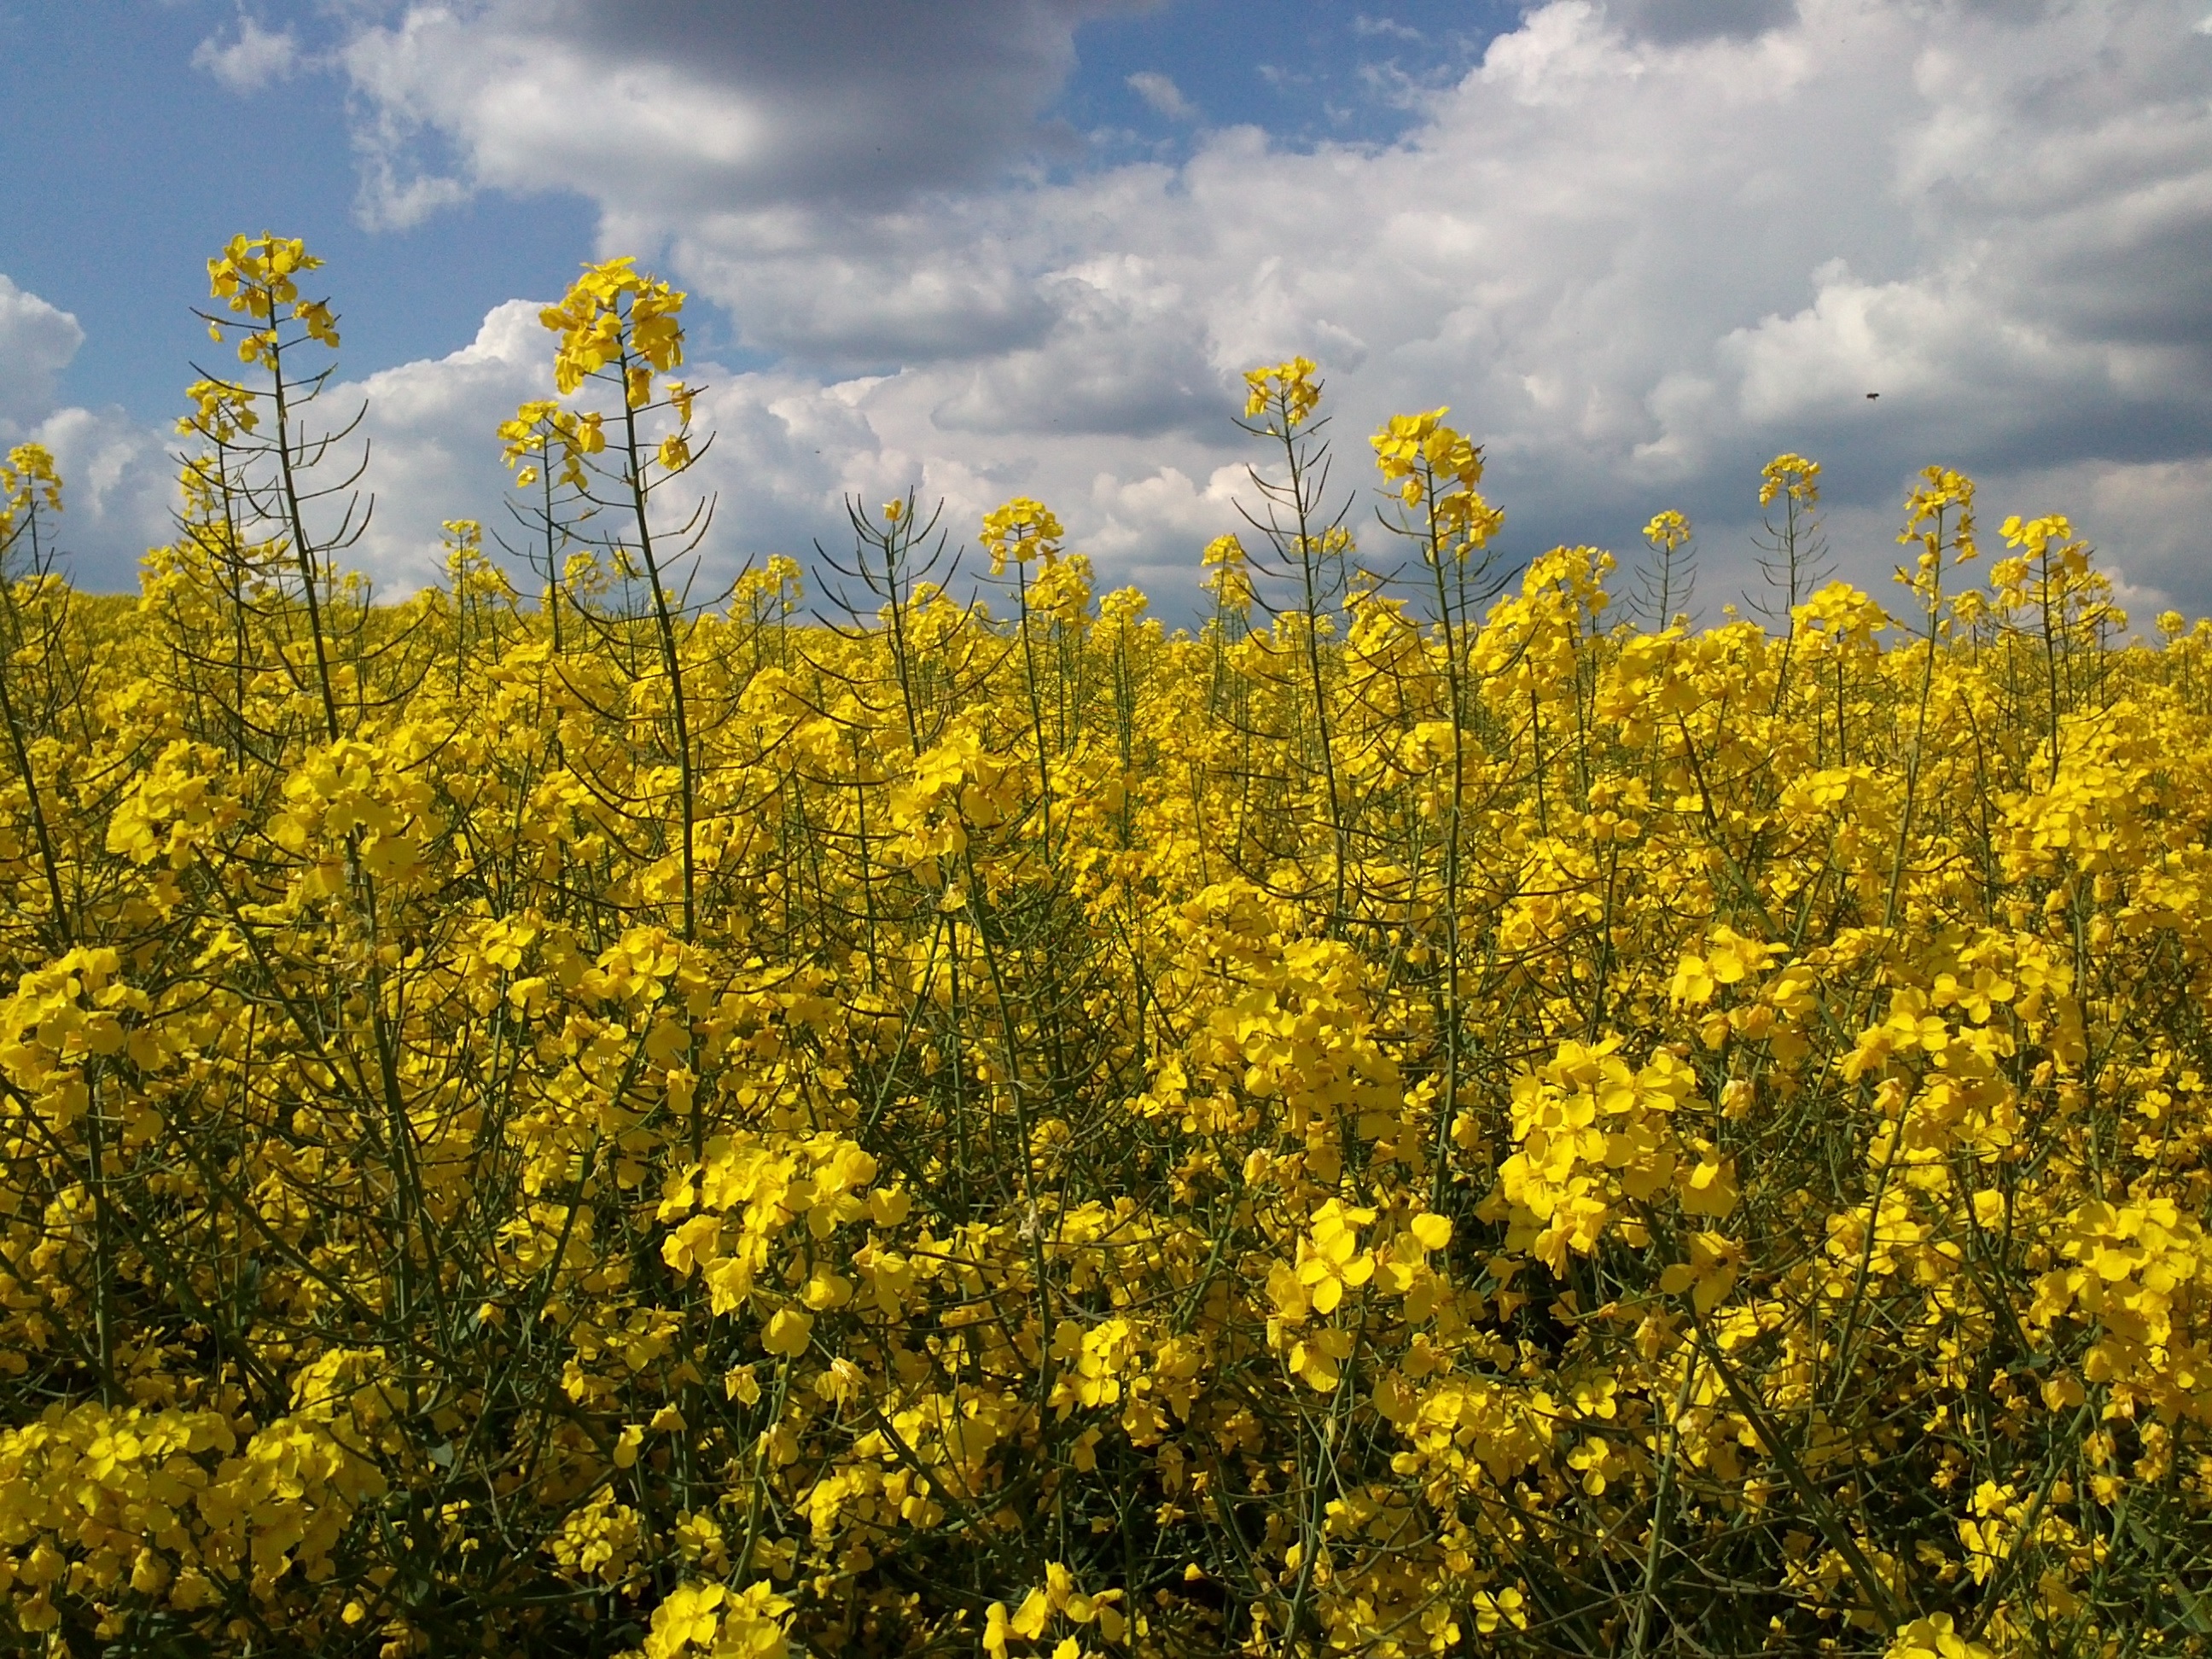
plant, field, meadow, prairie, sunlight, flower, summer, food, produce, vegetable, crop, yellow, agriculture, rapeseed, wildflower, clouds, canola, mustard, brassica, rape blossom, flowering plant, field of rapeseeds, land plant, mustard plant, mustard and cabbage family, brassica rapa